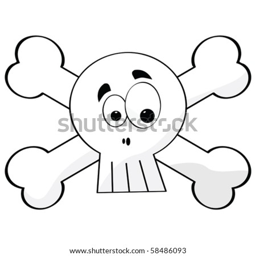
cartoon vector illustration of a skull with crossed bones